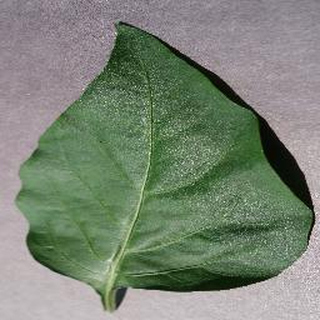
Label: healthy_bell_pepper